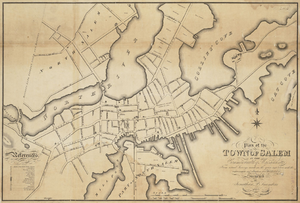
Salem est une ville située dans le comté d'Essex, dans le Massachusetts aux États-Unis. La plupart des gens associent la ville avec l'affaire des sorcières de Salem en 1692, aujourd'hui très exploitée sur le plan touristique, même si les accusées vivaient en réalité à proximité, à Salem Village, lieu où les événements se déroulèrent. Par contre, la majorité de la procédure judiciaire et le procès lui-même eurent lieu à Salem en mai 1692.